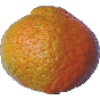
Label: mandarine